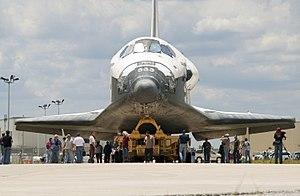
La société Officine Cometto S.p.A. a été créée dans la ville de Cuneo au sud est de Turin dans le Piémont en 1954, pour fabriquer des véhicules de transport lourds, des grues et portiques.
Le Groupe Faymonville est un des principaux constructeurs de remorques spéciaux pour le transport de charges lourdes dans le cadre des transports exceptionnels et spéciaux. C'est resté une entreprise familiale belge depuis six générations.